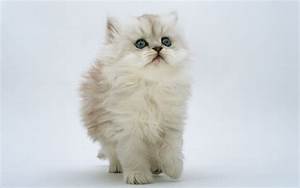
Label: gatto